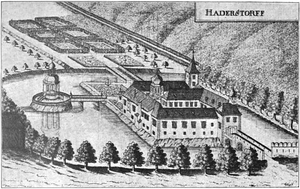
Hadersdorf-Weidlingau est une ancienne commune de Vienne, rattachée depuis 1938 au 14ᵉ arrondissement.